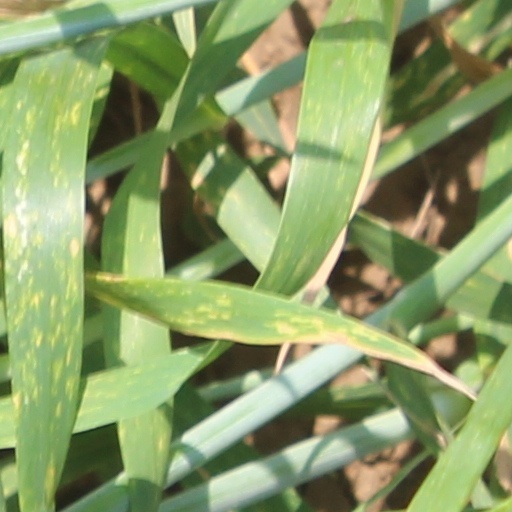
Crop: wheat